Alternative newspaper

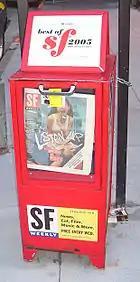
A "SF Weekly" newspaper box on Sansome Street in San Francisco

Alternative papers have usually operated under a different business model than daily papers. Most alternative papers, such as "The Stranger", the "Houston Press", "SF Weekly", the "Village Voice", the "New York Press", the "Metro Times", the "LA Weekly", the "Boise Weekly" and the "Long Island Press", have been free, earning revenue through the sale of advertising space. They sometimes include ads for adult entertainment, such as adult bookstores and strip clubs, which are prohibited in many mainstream daily newspapers. They usually include comprehensive classified and personal ad sections and event listings as well.